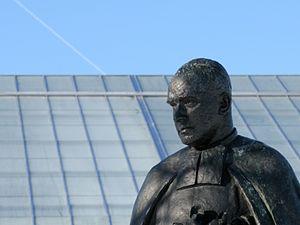
Détail de la statue du frère Marie-Victorin au jardin botanique de Montréal. La partie supérieure de la serre du jardin est en arrière-plan et la traînée de condensation d'un avion est visible dans le ciel.
Le Jardin botanique de Montréal est situé dans l'est de la ville de Montréal au Québec et il est l'un des plus importants jardins botaniques du monde. Il a été fondé le 9 juin 1931 par le frère Marie-Victorin et conçu par l'architecte paysagiste Henry Teuscher avec la collaboration de l'architecte paysagiste Frederick Gage Todd. Il s'étend sur 75 ha dans l'arrondissement Hochelaga-Maisonneuve, au nord de la rue Sherbrooke et du Parc olympique.